Answer in natural language. Consider the 3D positions of the objects in the scene and not just the 2D positions in the image. Is the centerpoint of  Pan (highlighted by a red box) at a higher height than modern stainless steel refrigerator (highlighted by a blue box)? Choose between the following options: no or yes
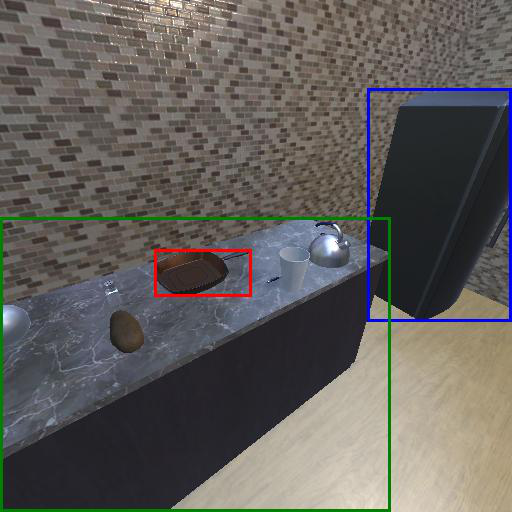
<answer>yes</answer>